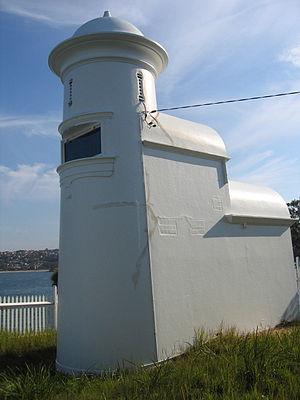
Il s'agit d'une liste des phares d'Australie. Elle contient les phares actifs ainsi que ceux déclassés mais d'importance historique.